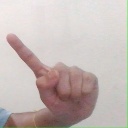
अक्षर: ए